Czechowice-Dziedzice railway station

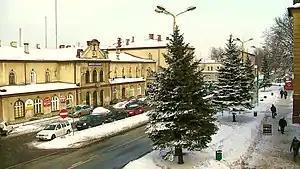

Czechowice-Dziedzice railway station is a railway station in Czechowice-Dziedzice (Silesian Voivodeship), Poland. As of 2022, it is served by Koleje Śląskie (Silesian Voivodeship Railways), Polregio and PKP Intercity (EIP, InterCity, and TLK services). It is also operated by a Czech-based operator, RegioJet.